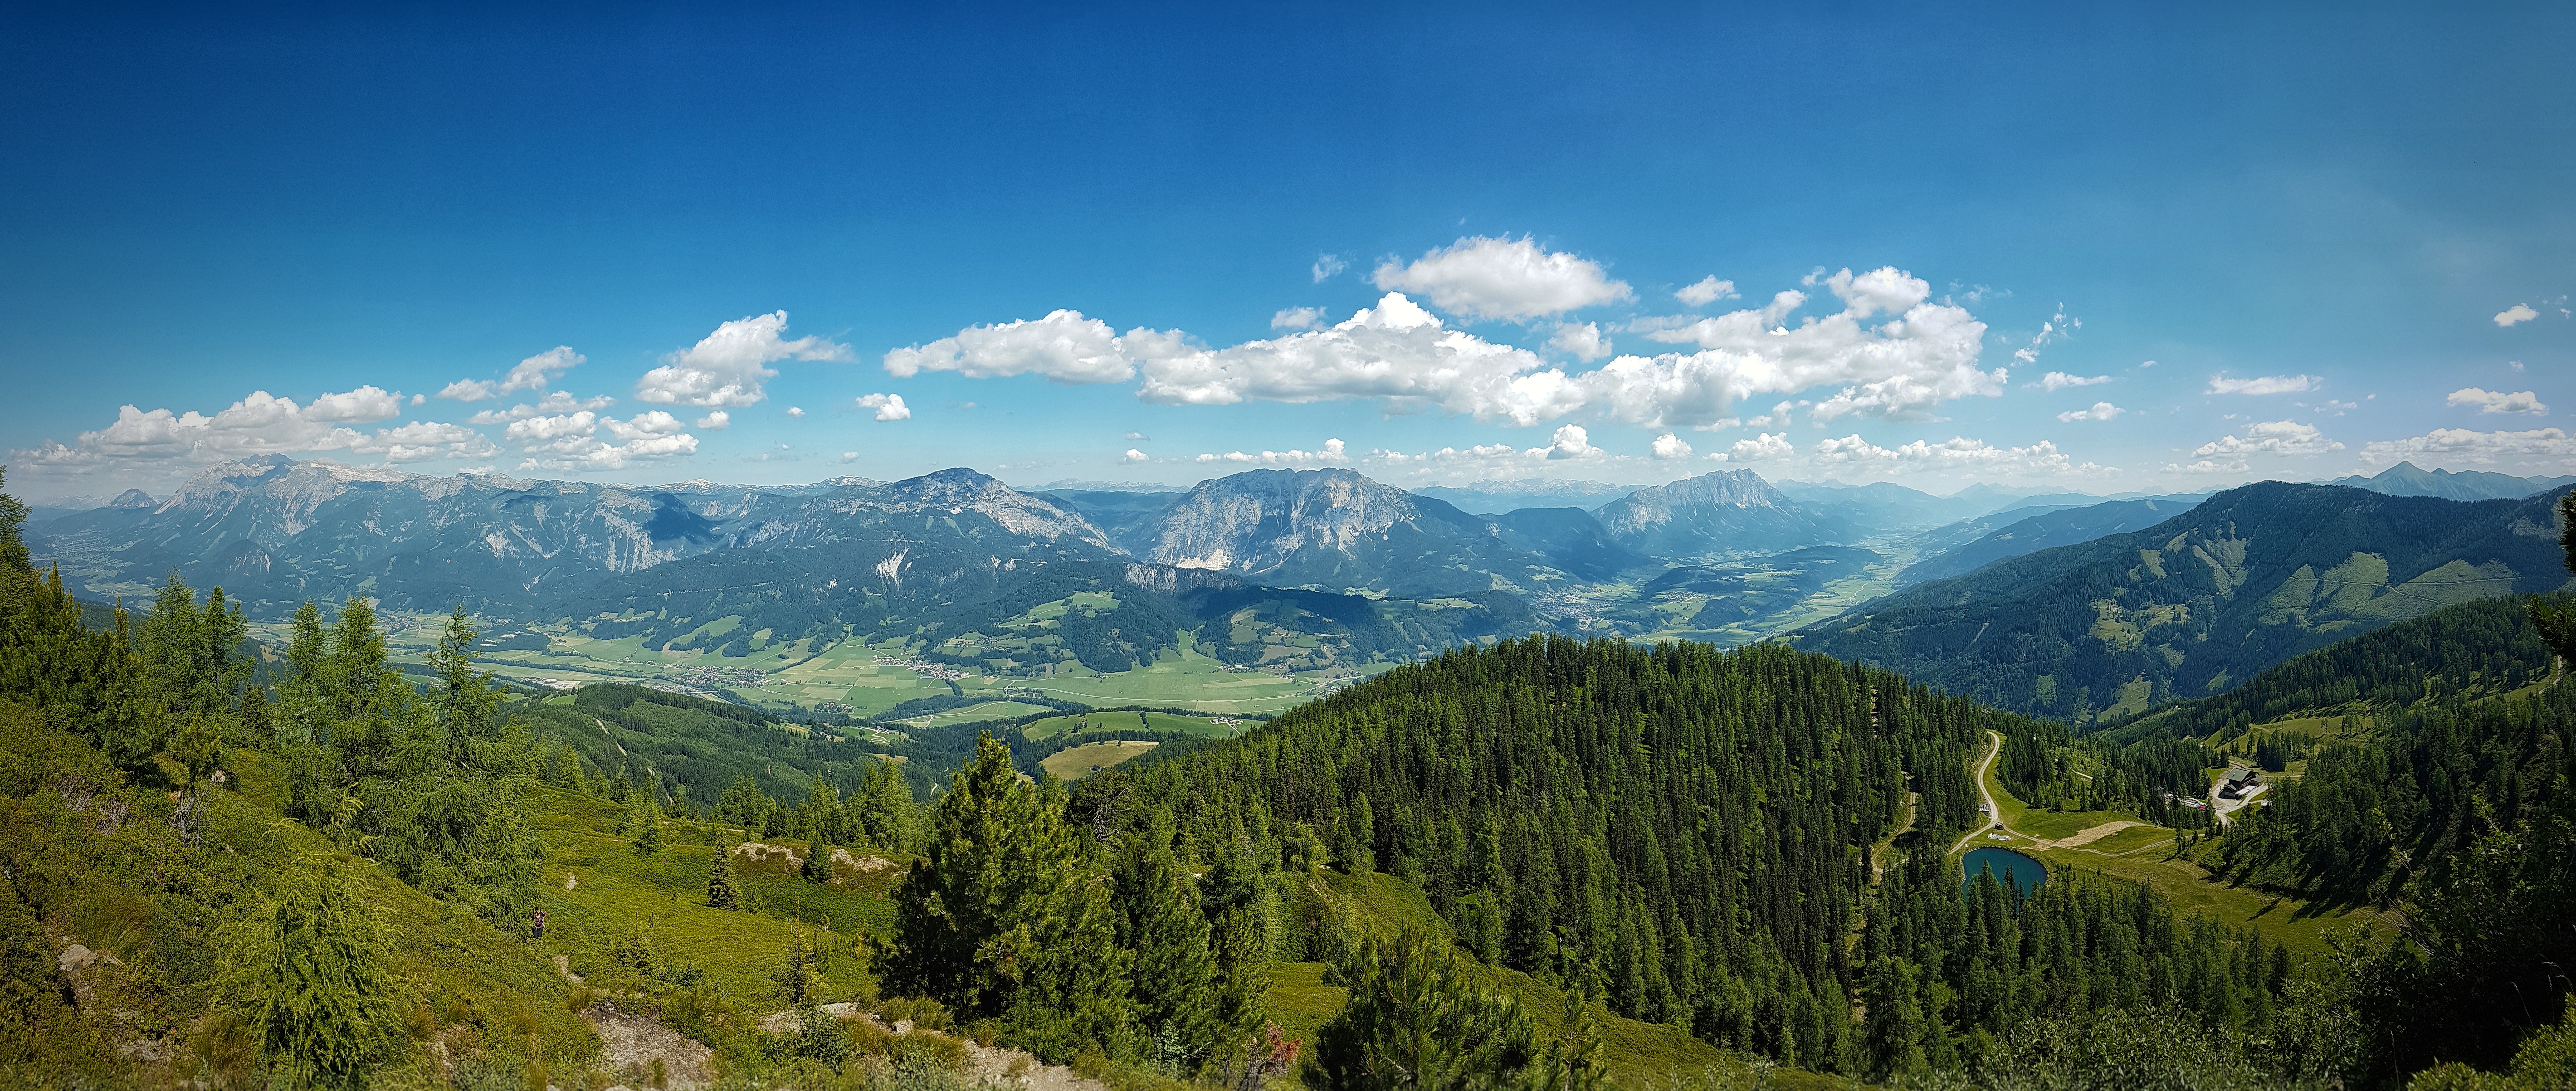
reiteralm, mountains, austria, blue sky, mountainous landforms, sky, mountain, mountain range, nature, wilderness, cloud, mount scenery, highland, ridge, ecosystem, vegetation, hill station, tree, mountain pass, alps, valley, national park, massif, daytime, hill, spruce fir forest, meadow, forest, biome, meteorological phenomenon, grassland, landscape, tropical and subtropical coniferous forests, plateau, temperate coniferous forest, grass, elevation, escarpment, summit, panorama, depression, cumulus, horizon